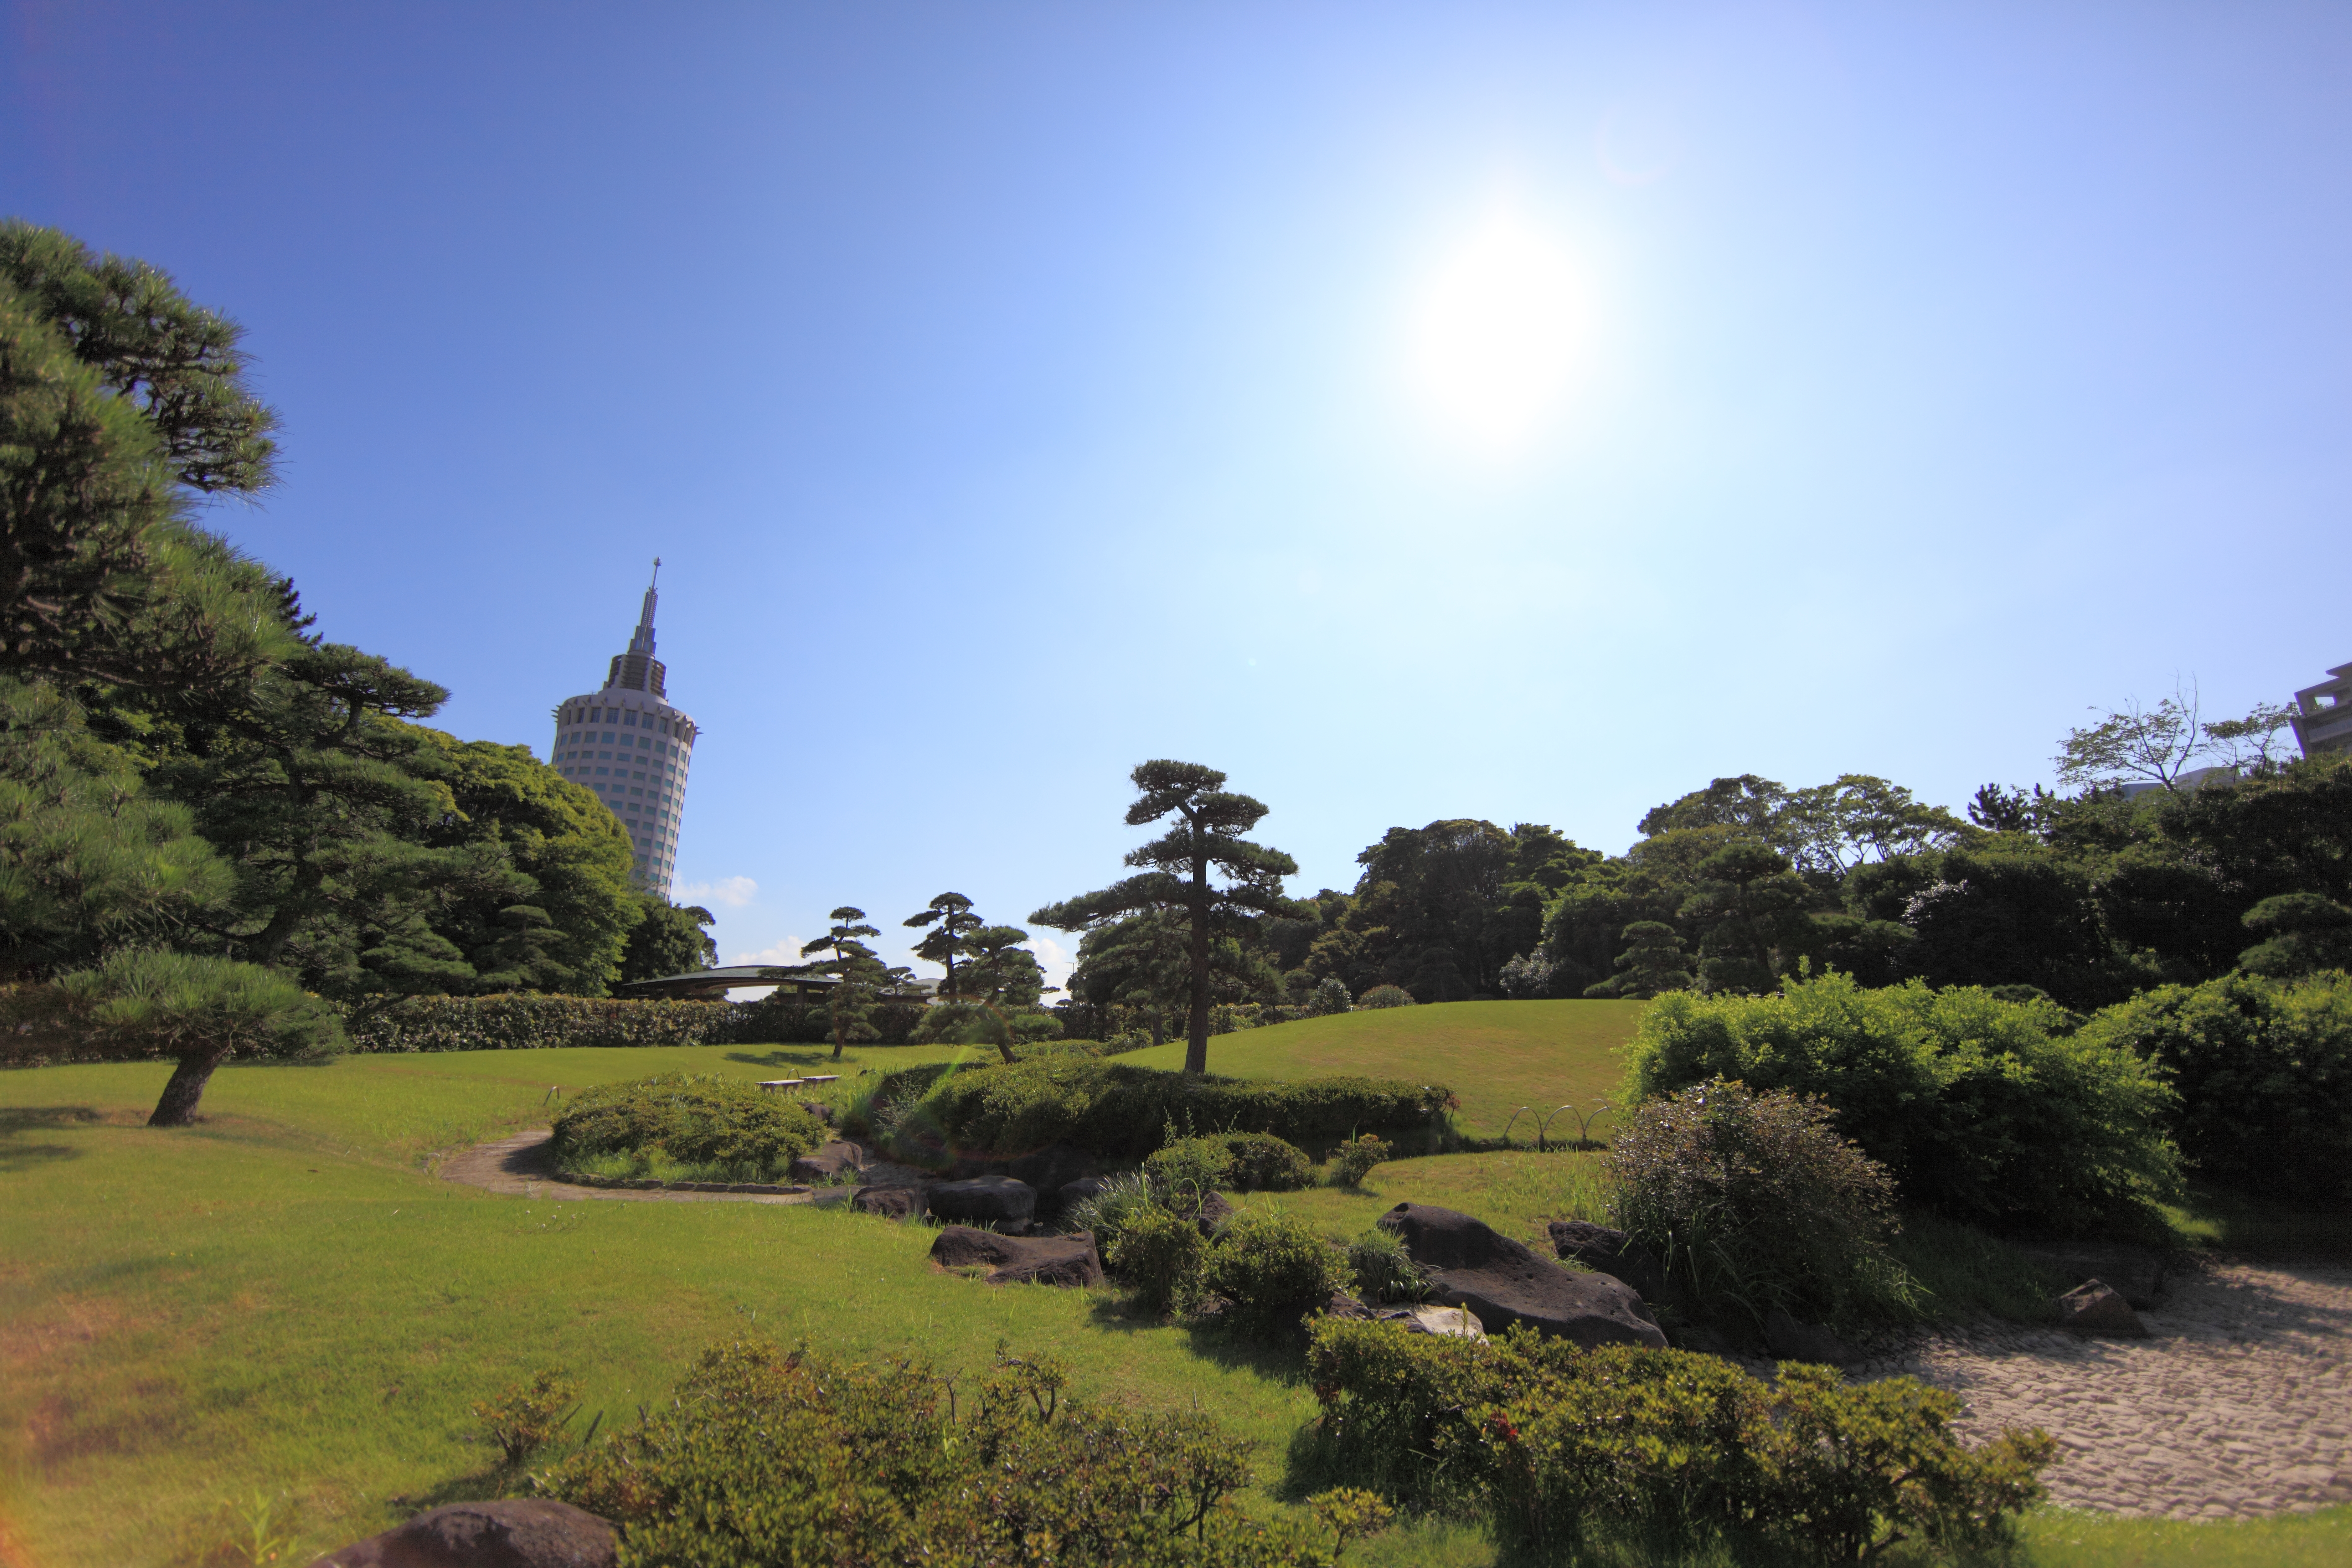
landscape, tree, structure, lawn, hill, high, castle, garden, tourism, japanese, ruins, 5d, style, hires, estate, markii, hi, res, resolution, chiba, canonef14mmf28liiusm, makuharikaihinkouen, rural area, sport venue